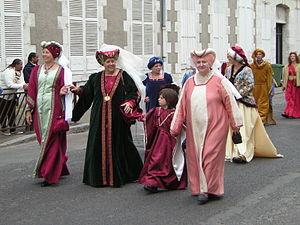
Les fêtes johanniques d'Orléans sont une manifestation annuelle française célébrée à Orléans depuis 1431 ou 1432 pour fêter la délivrance, le 8 mai 1429, par Jeanne d'Arc et son armée, de la ville assiégée par les Anglais. Cette manifestation est inscrite depuis mars 2018 à l'inventaire du patrimoine culturel immatériel en France en tant que pratique rituelle et festive.